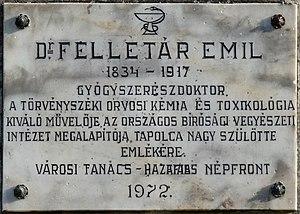
Plaque commémorative à M. Pharm. D. Emil Felletár (1834–1917) pharmacien et chimiste hongrois, le créateur de la toxicologie légale en Hongrie. Elle est apposée sur le Mur de Panthéon de la ville. (place Batsányi János, Tapolca)Magyar: Dr. Felletár Emil (1834–1917) gyógyszerész, vegyész, a magyarországi törvényszéki toxikológia megteremtőjének emléktáblája a Városi Panteonfalon. (Tapolca, Batsányi János tér)